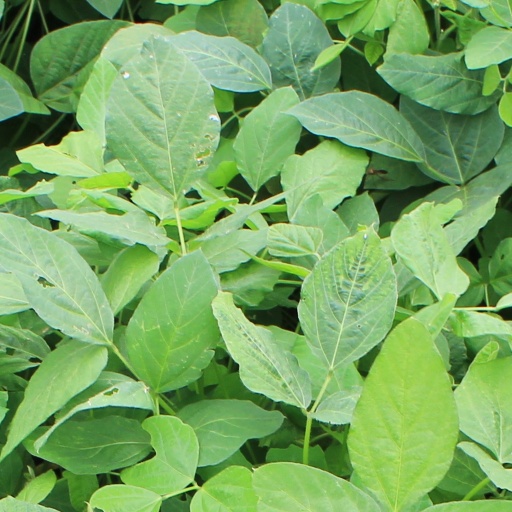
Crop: soybean